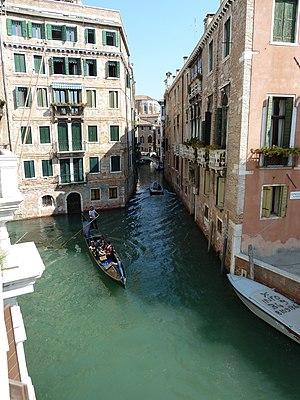
Rio s severo verso nord